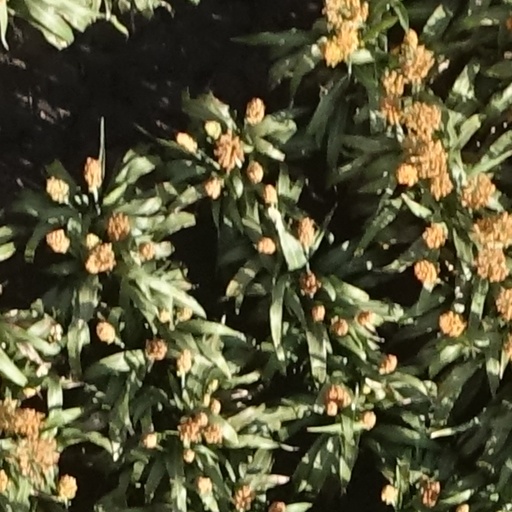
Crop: sorghum